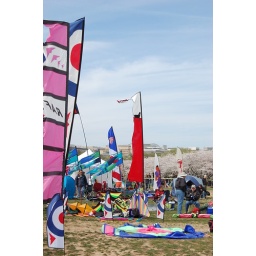
Ground displays - check out the dog in the field of red